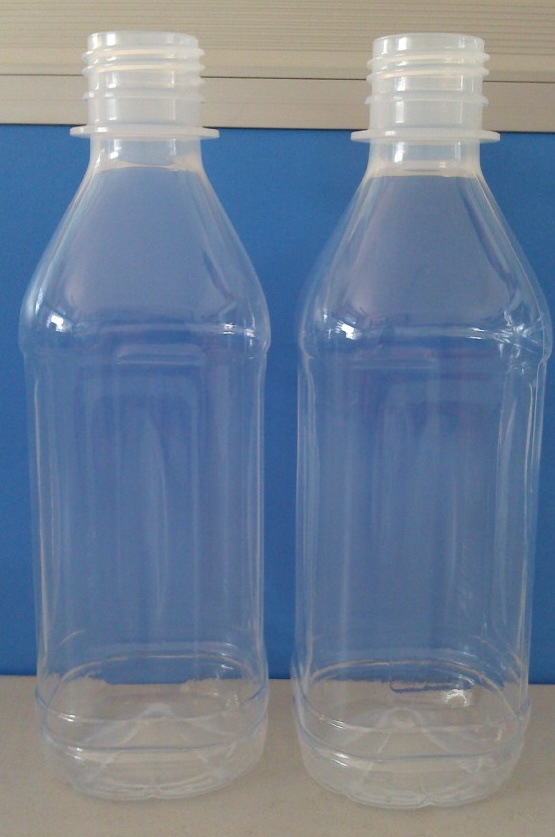
Label: plastic